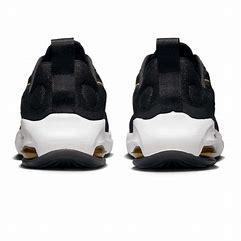
Brand: Nike
Model: Air Zoom Arcadia 2